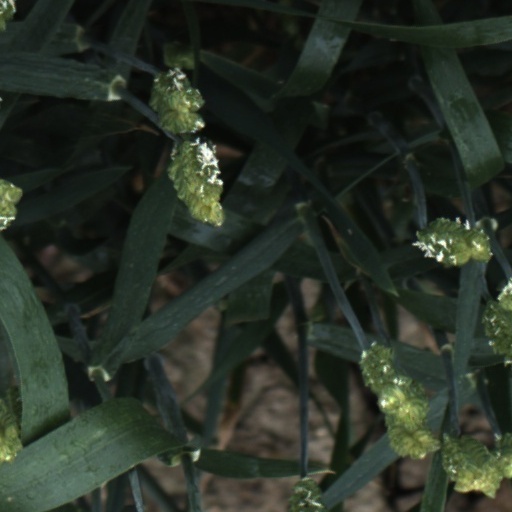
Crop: wheat